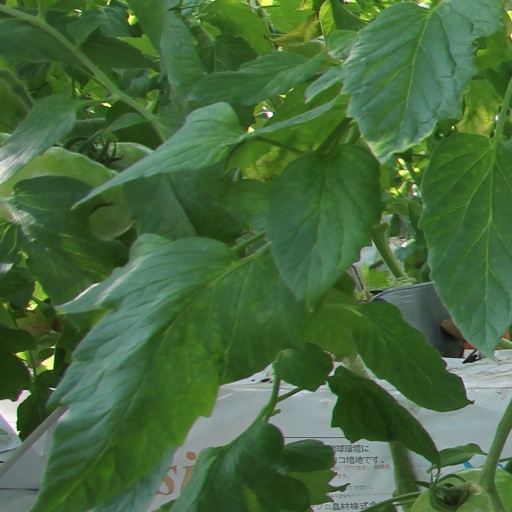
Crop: tomato